The Homesman

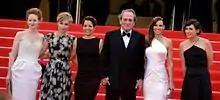
Director and cast at the 2014 Cannes Film Festival

"The Homesman" premiered on May 18, 2014, in competition at the 2014 Cannes Film Festival. The film also was screened at the 2014 Telluride Film Festival, and the AFI Film Festival, among others. Saban Films bought the film after Cannes for release, with Roadside Attractions joining to distribute the film in the U.S. EuropaCorp distributed the film abroad. The film had a limited release in the United States on November 7, 2014.